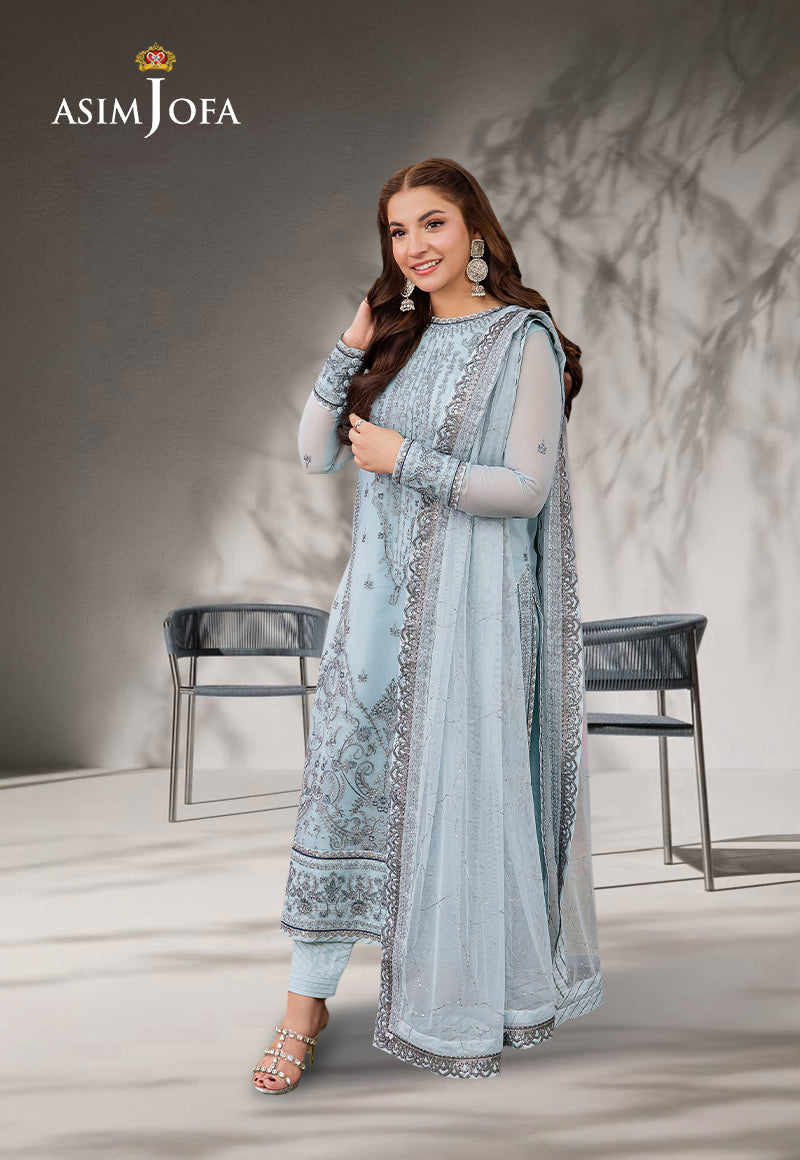
blue grey embroidered net salwar suit